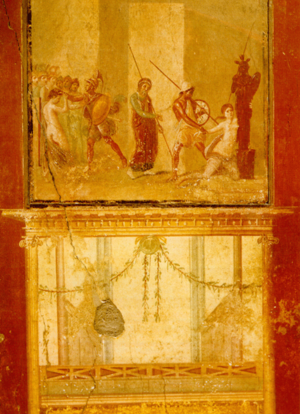
Pompéi est une ville et cité antique située en Campanie. Elle est célèbre pour avoir été ensevelie lors d'une éruption du Vésuve, volcan voisin de quelques kilomètres, au cours de l'automne 79 ap. J.-C.